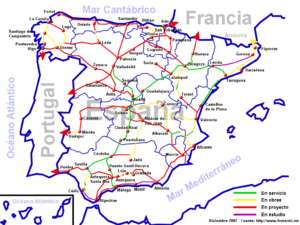
Carte d'Espagne avec les lignes à grande vitesse actuellement en service, en travaux ou prévues (décembre 2007). Fuente / Source: http://www.fomento.es/ Mapa realizado por: / Map drawn by: Ángel Serrano Sánchez de León